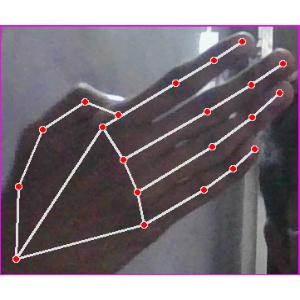
अक्षर: घ